Edward Cecil, 1st Viscount Wimbledon

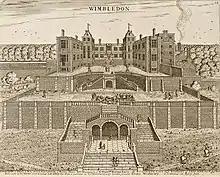
Wimbledon Palace, Edward's home. Built 1588

Cecil married three times. He married firstly in 1601 to Theodosia Noel (born 1585), daughter of Sir Andrew Noel of Dalby and Mabel Harington. They had five daughters; (1) Dorothy (1603–1652), who died unmarried, (2) Albinia (died 1660), who married Sir Christopher Wray of Ashby, (3) Elizabeth, who married Francis Willoughby, 5th Baron Willoughby of Parham, (4) Frances (died 1684), who married first James Fiennes, 2nd Viscount Saye and Sele and second the Reverend Joshua Sprigge and (5) Utriche, baptised 20 March 1616 in Utrecht, probably named after Utrecht and probably died early.